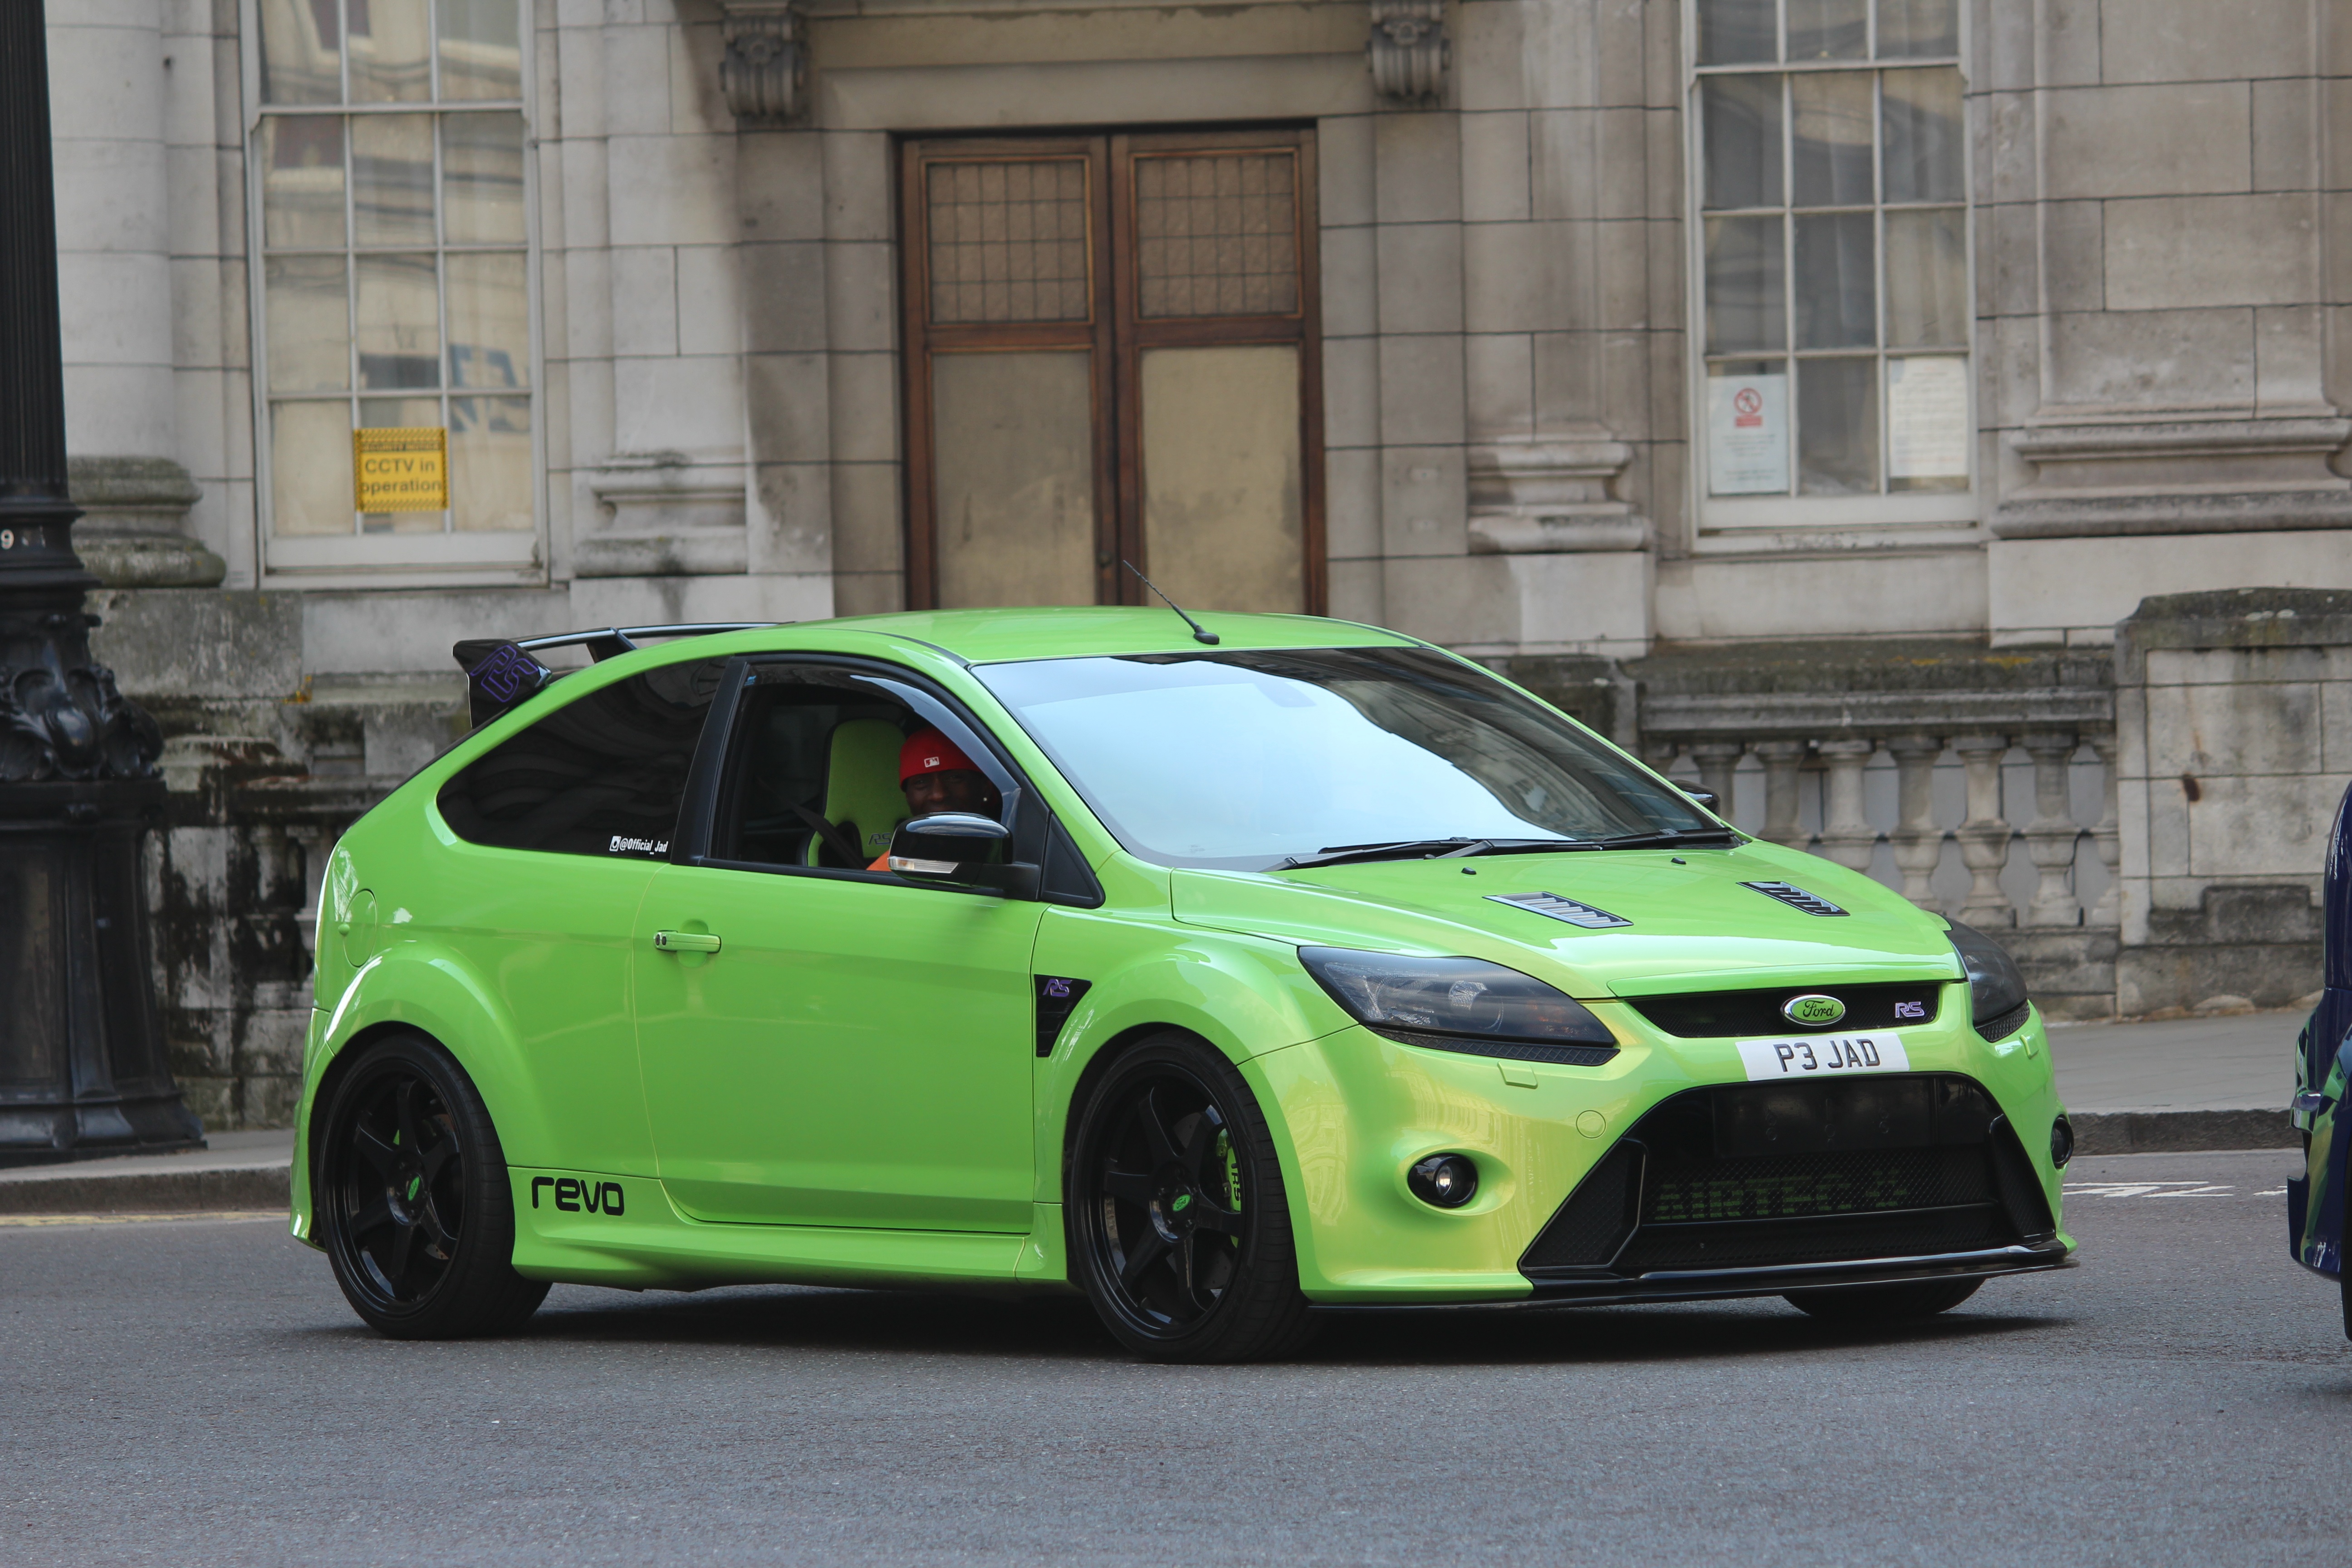
car, wheel, vehicle, sports car, hatchback, race car, ford, sedan, coupe, land vehicle, ford focus, automobile make, automotive exterior, automotive design, world rally car, ford focus rs wrc